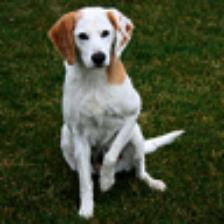
Label: NonHuman